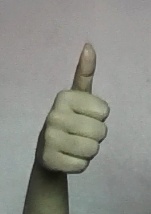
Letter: aleff